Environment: real
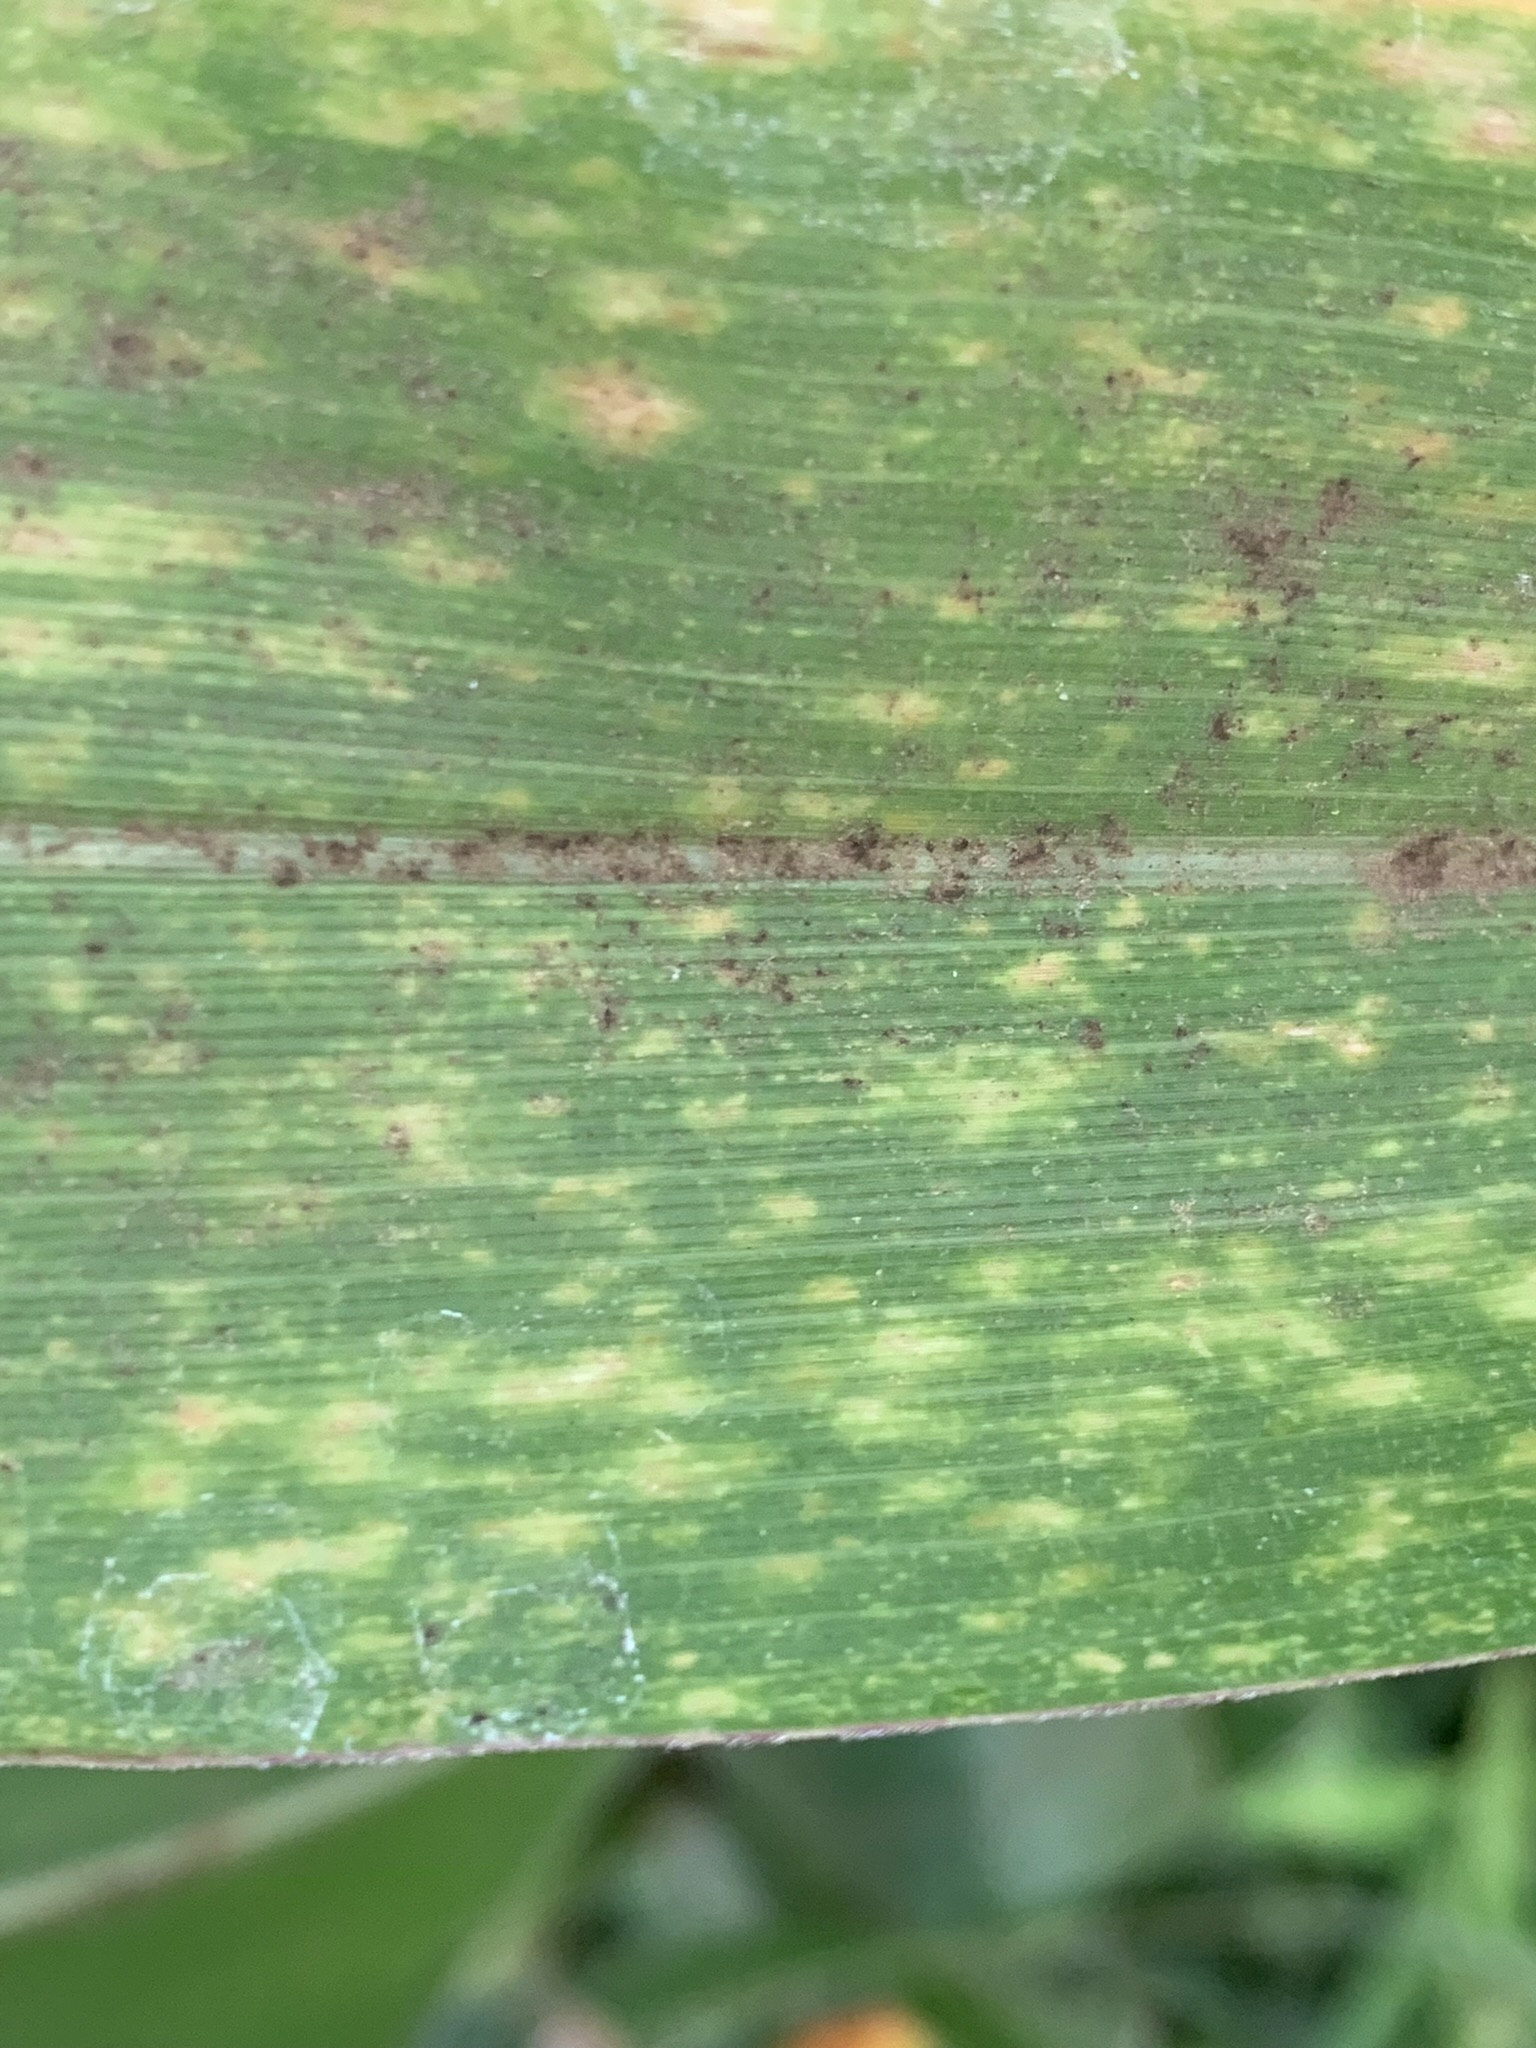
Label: lethal_necrosis